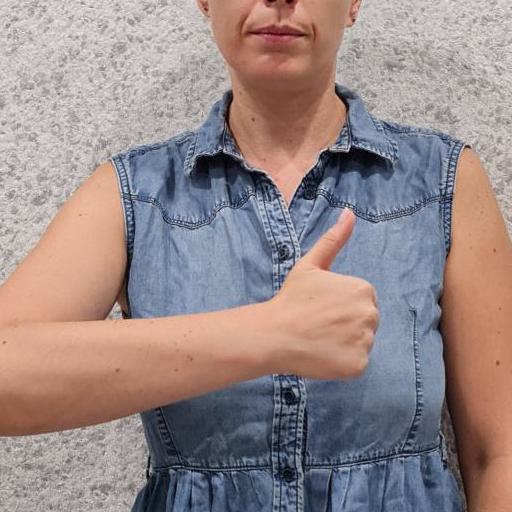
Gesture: like